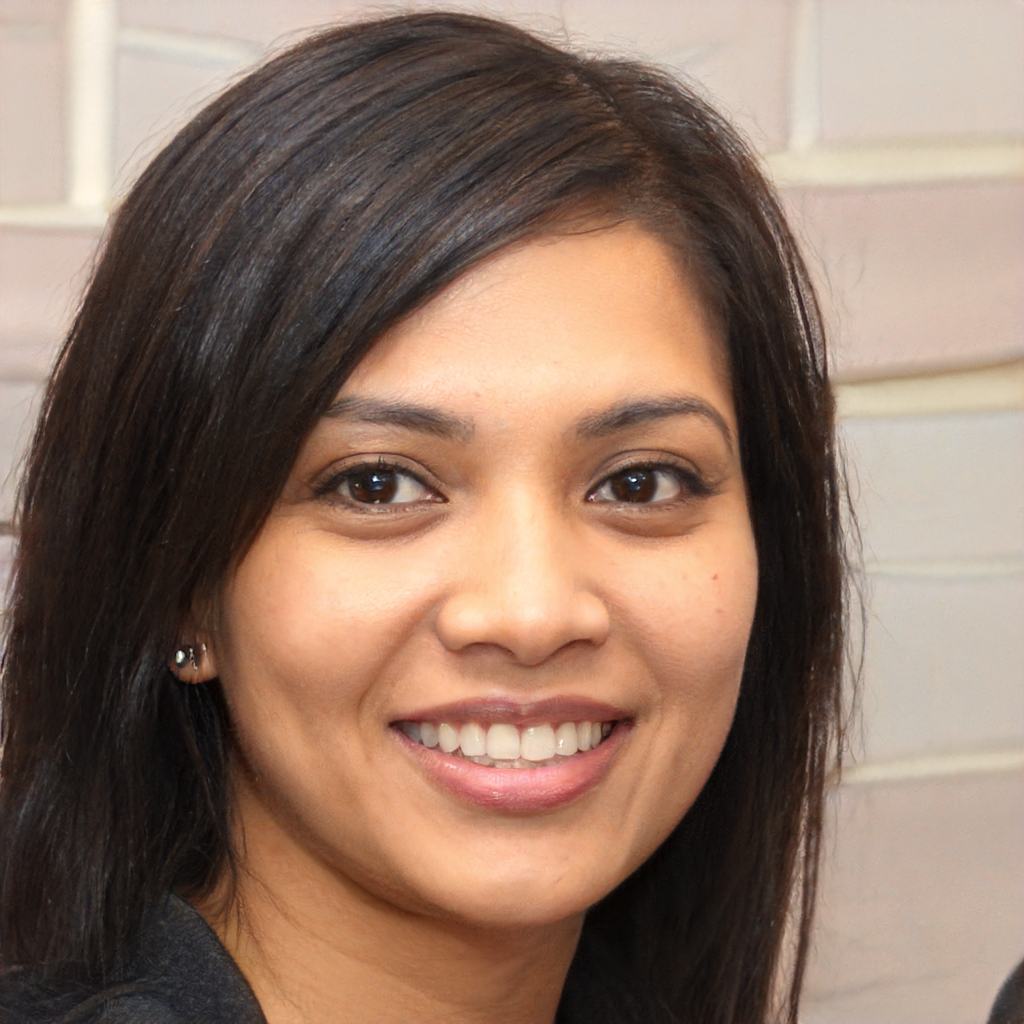
Label: Colored